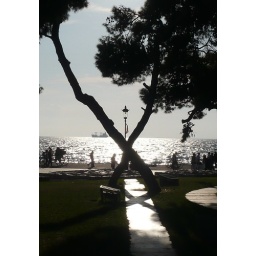
near white tower